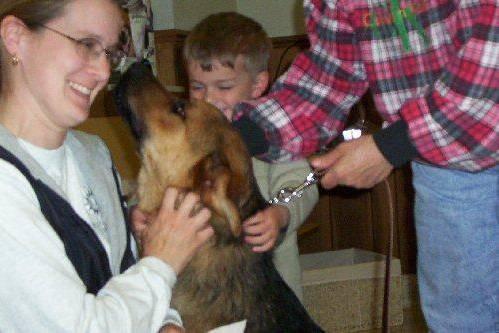
dog